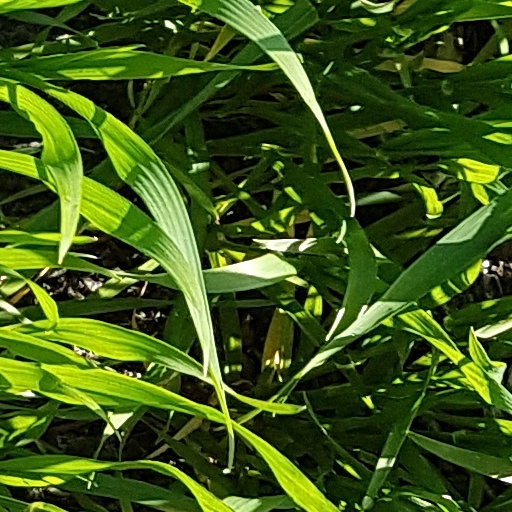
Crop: wheat